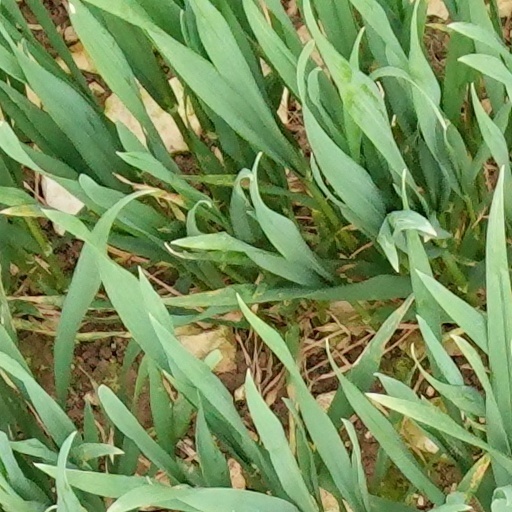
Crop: wheat